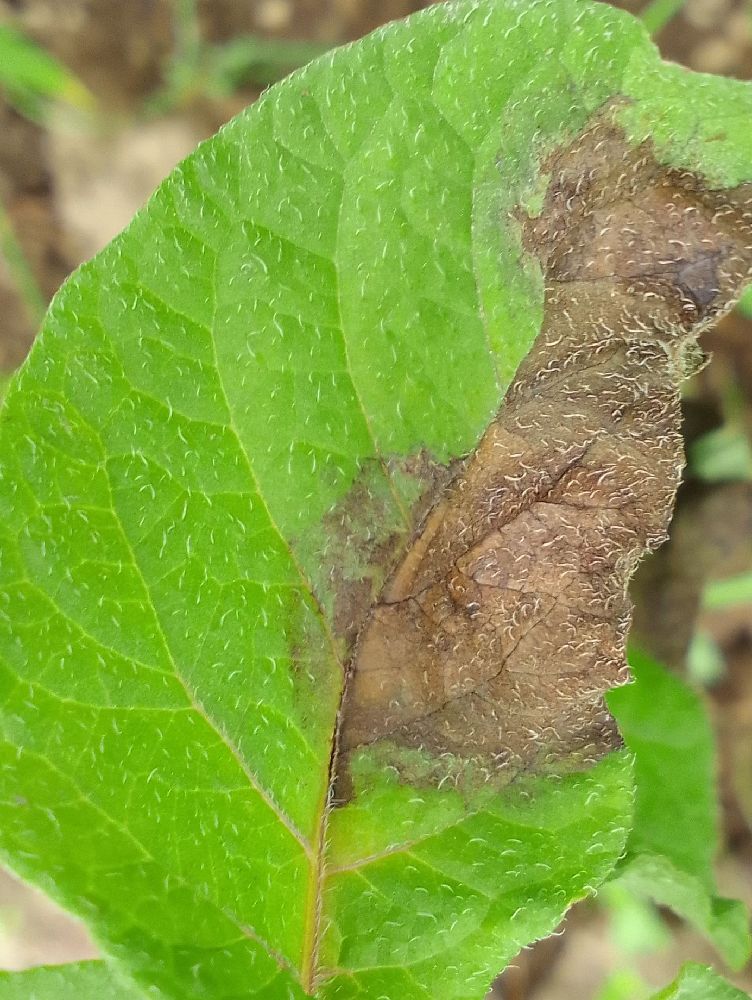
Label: Late blight